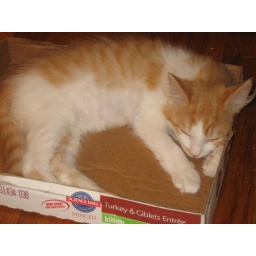
Percy sleeping in his kitten food box.